Yumali, South Australia

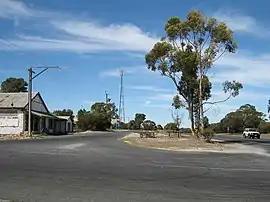
Main Street of Yumali - old General Store, Yumali Garage, payphone & Telstra tower

Yumali is a town in South Australia 162 km (100 miles) southeast of Adelaide on the Dukes Highway (A8). Yumali belongs to The Coorong District Council and is in the State electorate of Hammond and the Federal electorate of Barker. Yumali is in the County of Buccleuch.